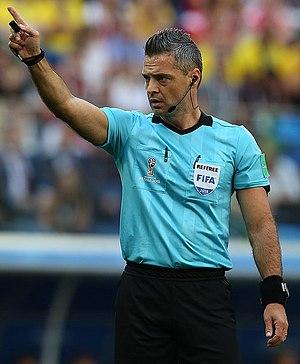
Damir Skomina, né le 5 août 1976 à Koper, est un arbitre slovène de football, international depuis 2003. En 2019, il est désigné comme étant le meilleur arbitre du monde selon l'IFFHS